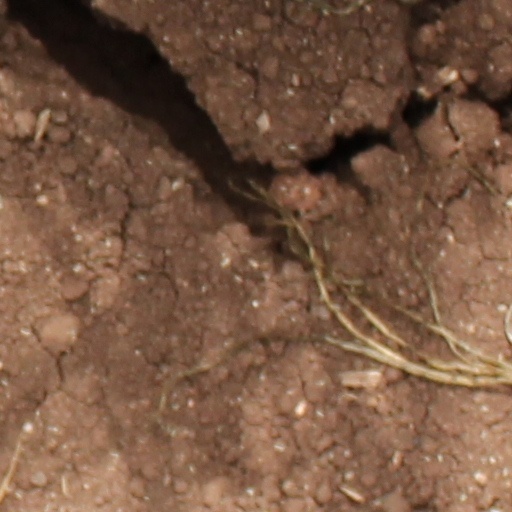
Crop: wheat